Knole

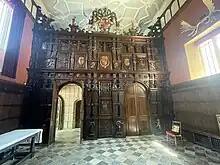
Richly carved oak screen in the Great Hall was designed by William Portington, master carpenter to Elizabeth I and James I

The Sackville-West descendants included writer Vita Sackville-West. Her "Knole and the Sackvilles", published 1922, is regarded as a classic in the literature of English country houses. Its rather romantic style is sometimes of dubious historical accuracy but it is based upon full access to the manuscripts and books at that time in the House's collection, though many are now in the Kent County Archives (originally at the Centre for Kentish Studies; hence CKS in some catalogue records, and now at the Kent History and Library Centre) in Maidstone.